Chandragupta I

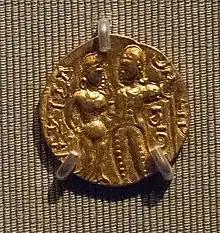
A coin depicting Chandragupta and Kumaradevi

The gold coins attributed to Chandragupta bear portraits of Chandragupta and Kumaradevi, and the legend "Lichchhavayah" ("the Lichchhavis"). Their son Samudragupta is described as "Lichchhavi-dauhitra" ("Lichchhavi daughter's son") in the Gupta inscriptions. Except Kumaradevi, these inscriptions do not mention the paternal family of the dynasty's queens, which suggests that the Gupta family considered Kumaradevi's marriage to Chandragupta an important event.